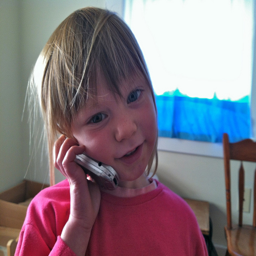
a small girl with a red shirt is talking on a cell phone
A little girl in a pink shirt is talking on the phone.
A little, blond girl with bangs talks on a silver cell phone.
a young girl holding a cell phone to her ear
A girl stands while talking on a cell phone.